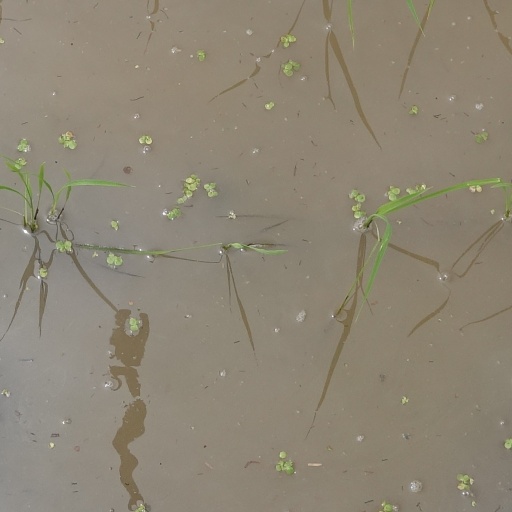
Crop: rice